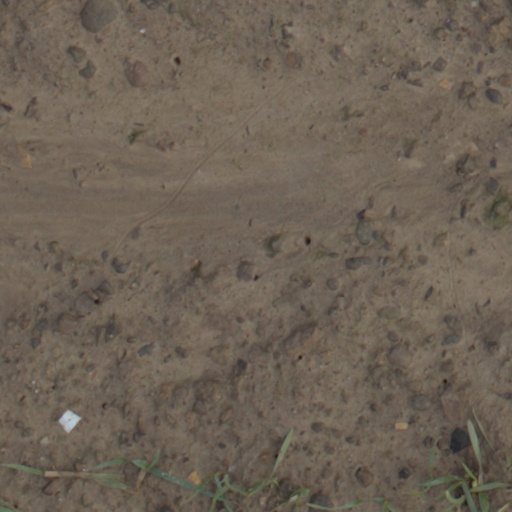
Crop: wheat